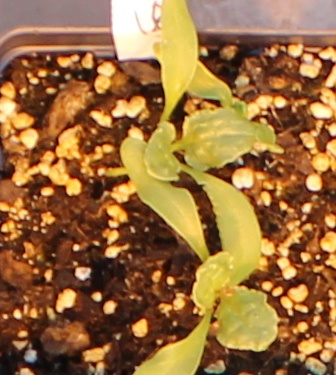
Label: Sugar beet